Aleksandr Sergeyevich Vishnevsky

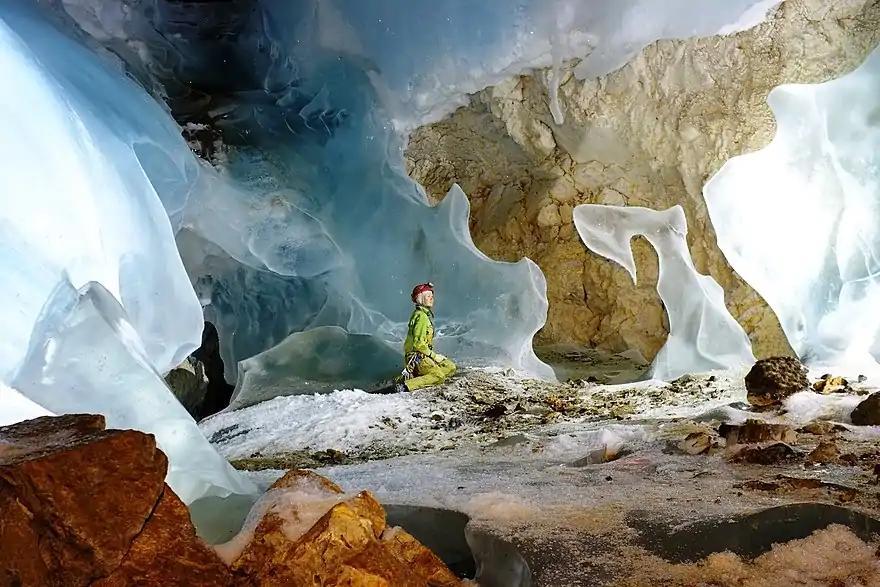
Polnolunie [Full Moon] hall in Ice, with Anastasija Buharova; Dark Star cave, Uzbekistan

Legacy of his work is manifold, especially notable are achievements of his home speleological institutions, the SGS and ASU, in the Chul-Bair mountain ridge, initiated by Višnevskij. In the year of his death, 2015, as part of the SGS and ASU expedition, a search team led by Vasilij Samsonov from Orenburg discovered a cave just below the cliff top, above the Boybuloq, which they marked as ČB-15, and explored it 400 meters far and 70 meters deep. In 2016 the cave was deepened to 260 m and prolonged to 1500 m. The main branch of the cave, now named Višnevskij cave, steadily descended in the direction of Boybuloq. Explorations continued in the following years and in 2019 the SGS and ASU team with the participation of Moscow and Irkutsk cavers bypassed the siphon at −735 m. They continued to a depth of 1131 m where they ended the exploration above the next pit because of lack of equipment and time. The connection of the two caves (in 2019 the closest point reached in Višnevskij cave was 50 m vertically and 250 m horizontally apart from Boybuloq) would achieve the cumulative depth of over 2000 m. The perspectives this achievement opened led to further initiatives of speleological exploration in the wider region.